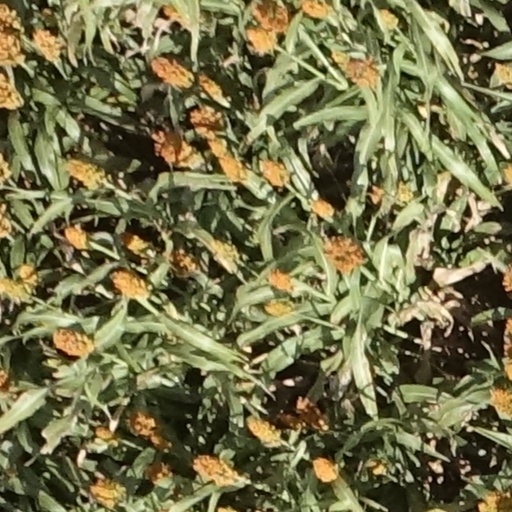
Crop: sorghum